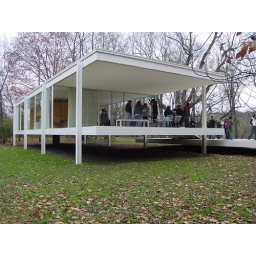
Mies van der Rohe's Farnsworth house in Plano, IL